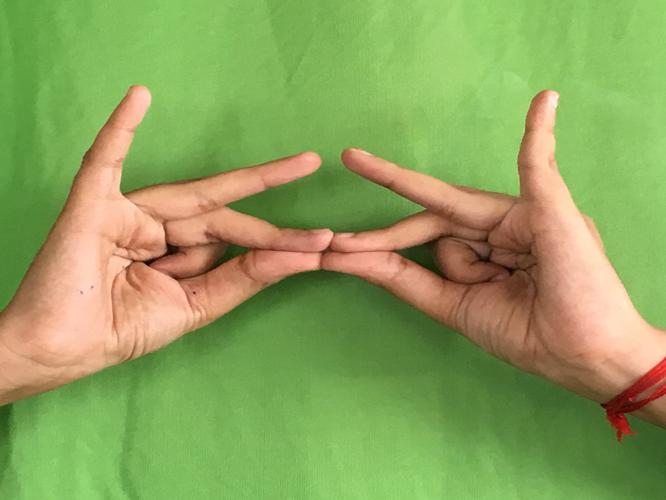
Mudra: Sakata
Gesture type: double_hand